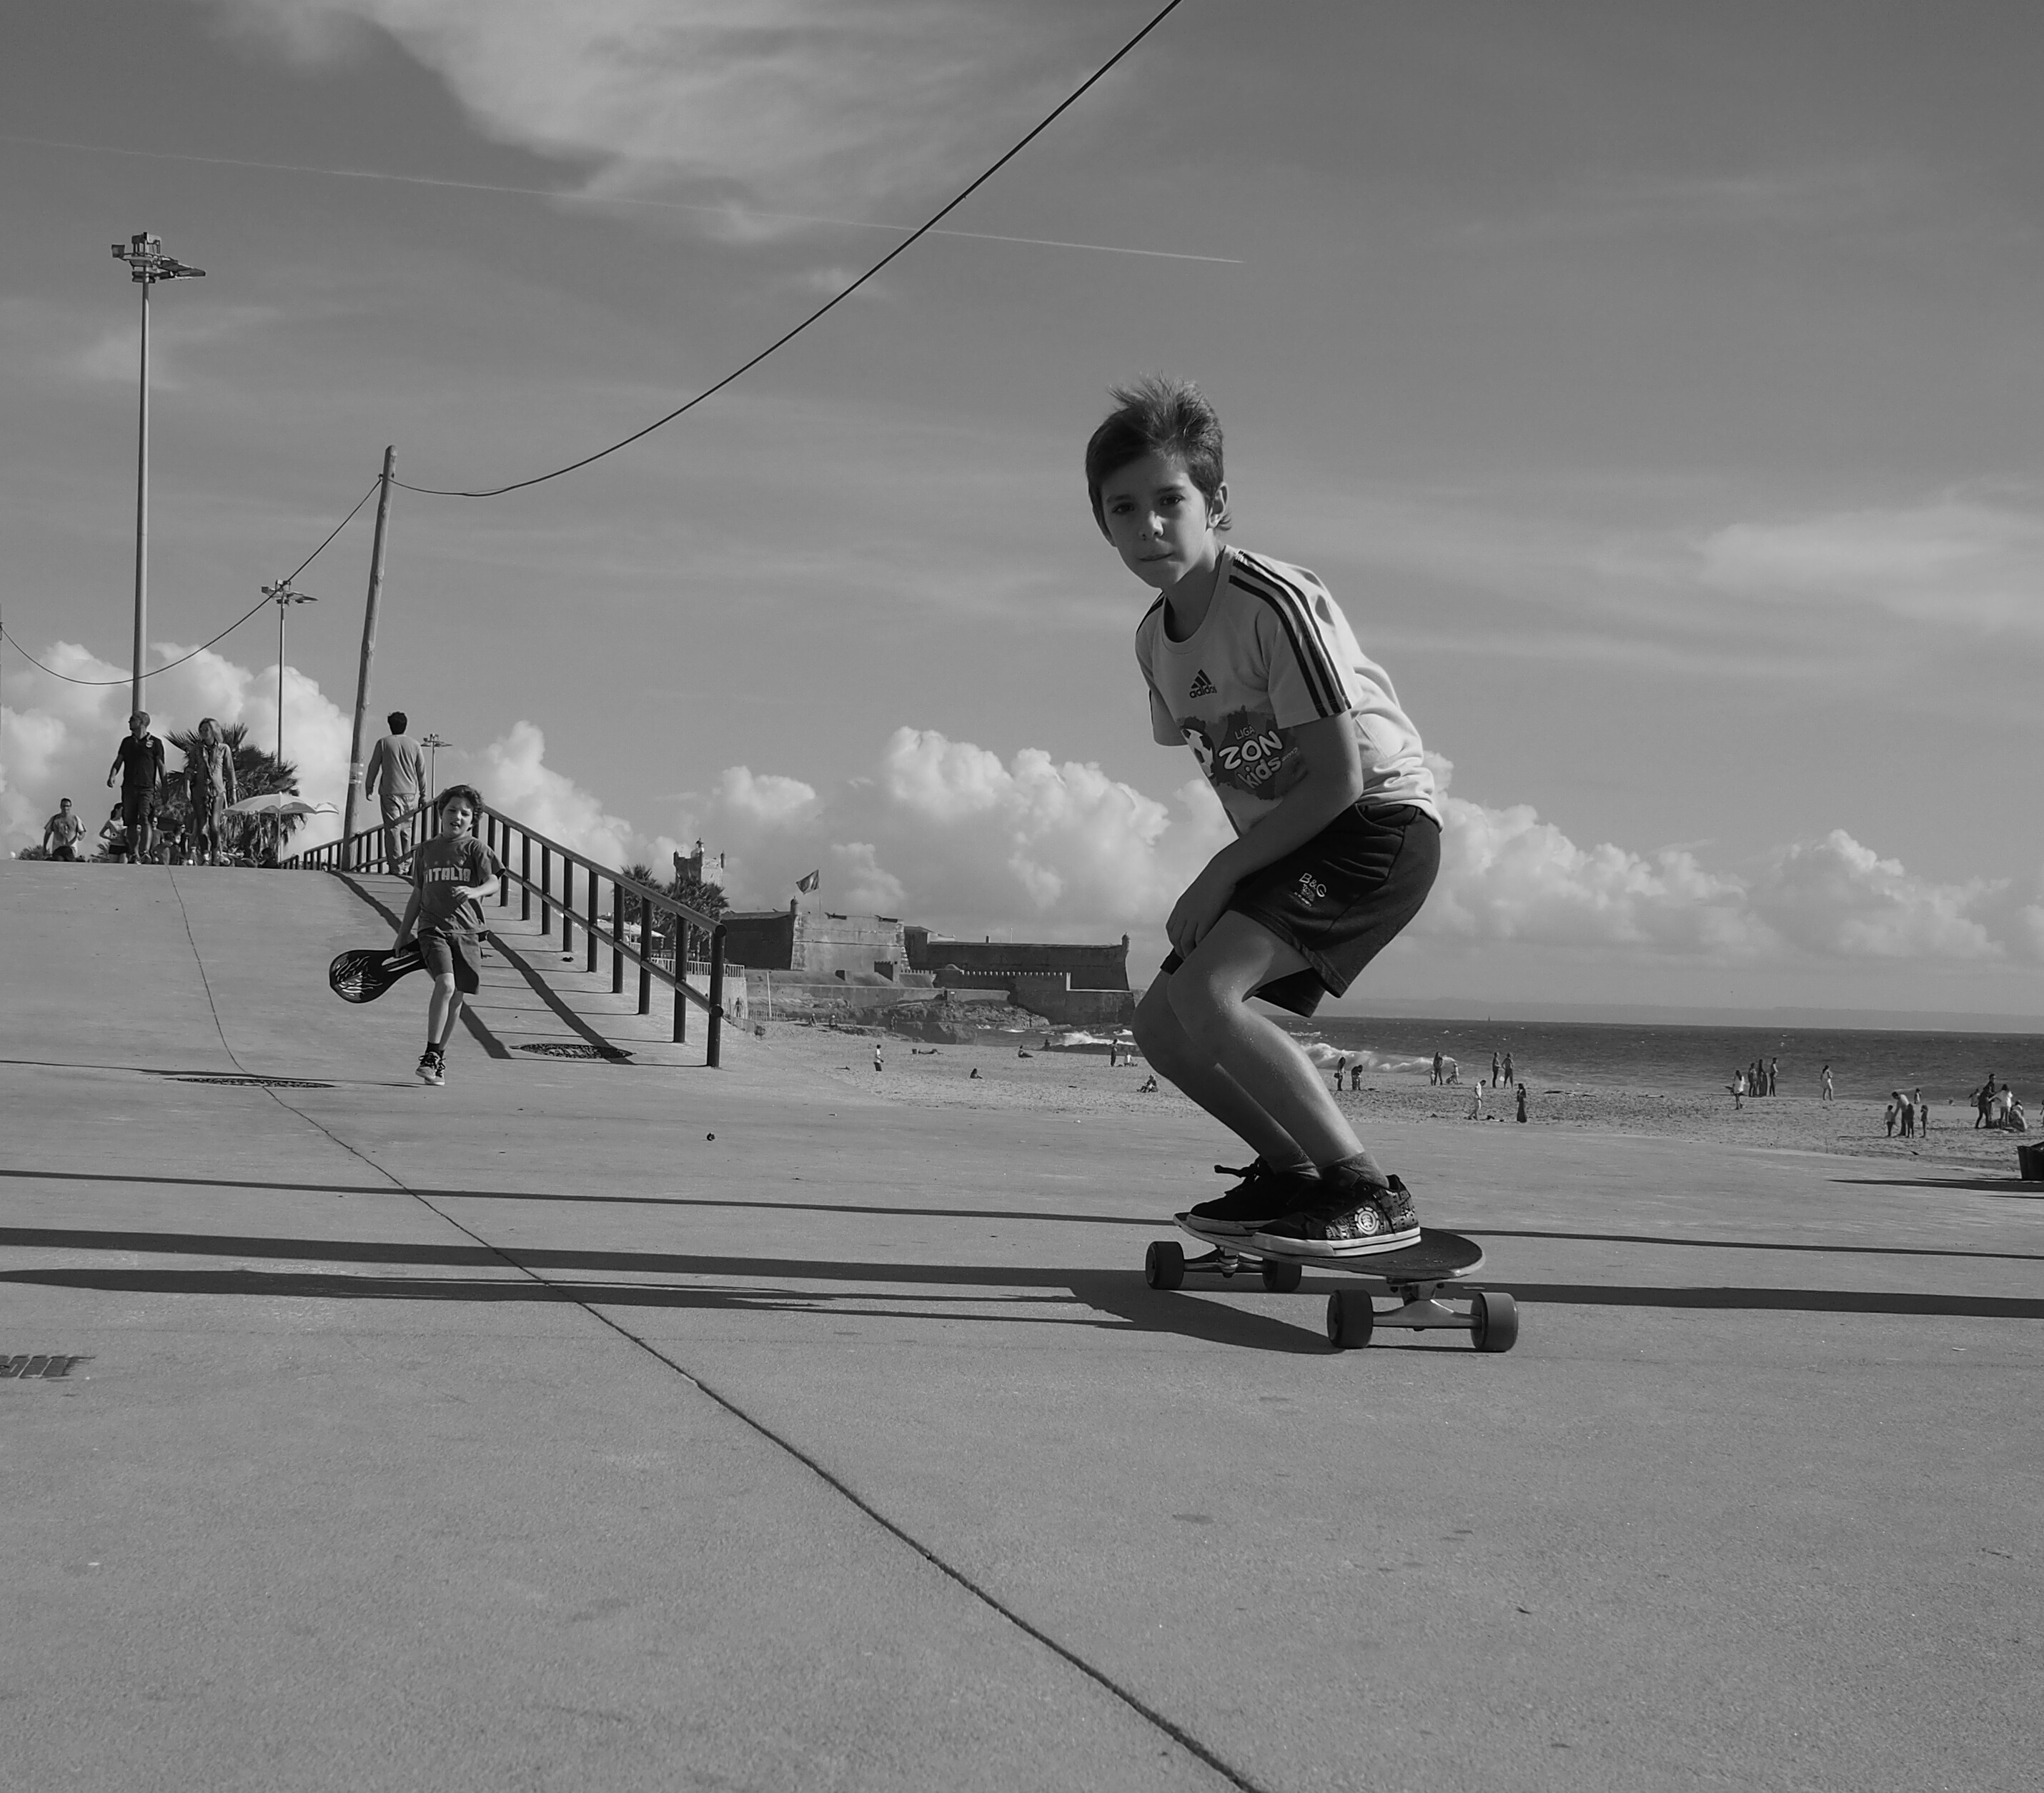
creative, black and white, people, white, street, photography, skateboard, skate, urban, skateboarding, social, portrait, lens, black, monochrome, extreme sport, sports equipment, longboard, streetphotography, bw, blackandwhite, blackwhite, streets, candid, best, sports, moments, public, em5, olympus, prime, pretoebranco, rua, omd, streetphoto, 17mm, moment, unposed, decisive, pretobranco, preto, retratos, omdem5, sp, pb, inpublic, fotografiaderua, streetmoments, lavinha, joao, monochrome photography, skateboarding equipment and supplies, boardsport, longboarding